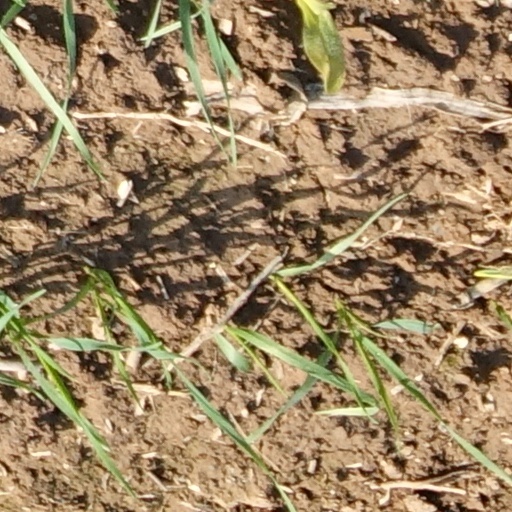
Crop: wheat